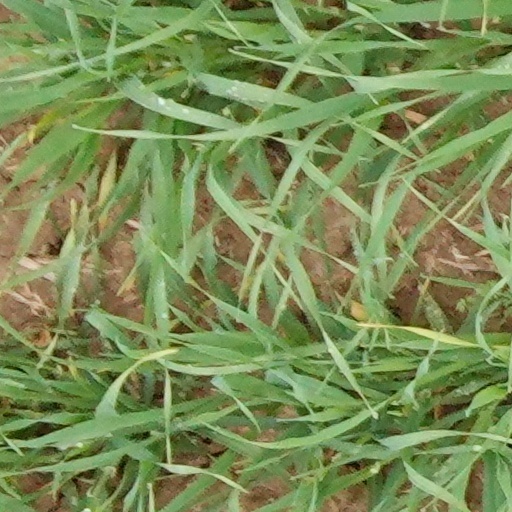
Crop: wheat